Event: Nepal Earthquake
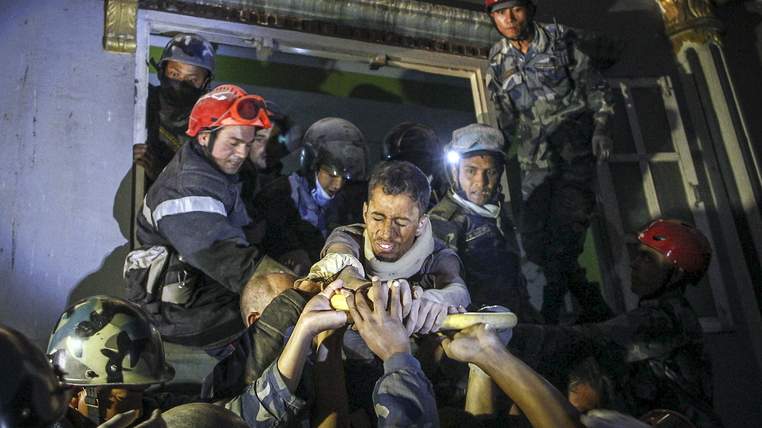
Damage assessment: no_damage